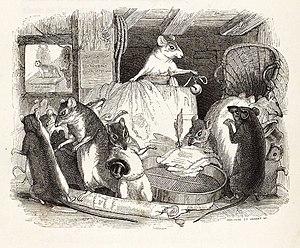
Conseil tenu par les rats est la deuxième fable du livre II de Jean de La Fontaine situé dans le premier recueil des Fables de La Fontaine, édité pour la première fois en 1668.